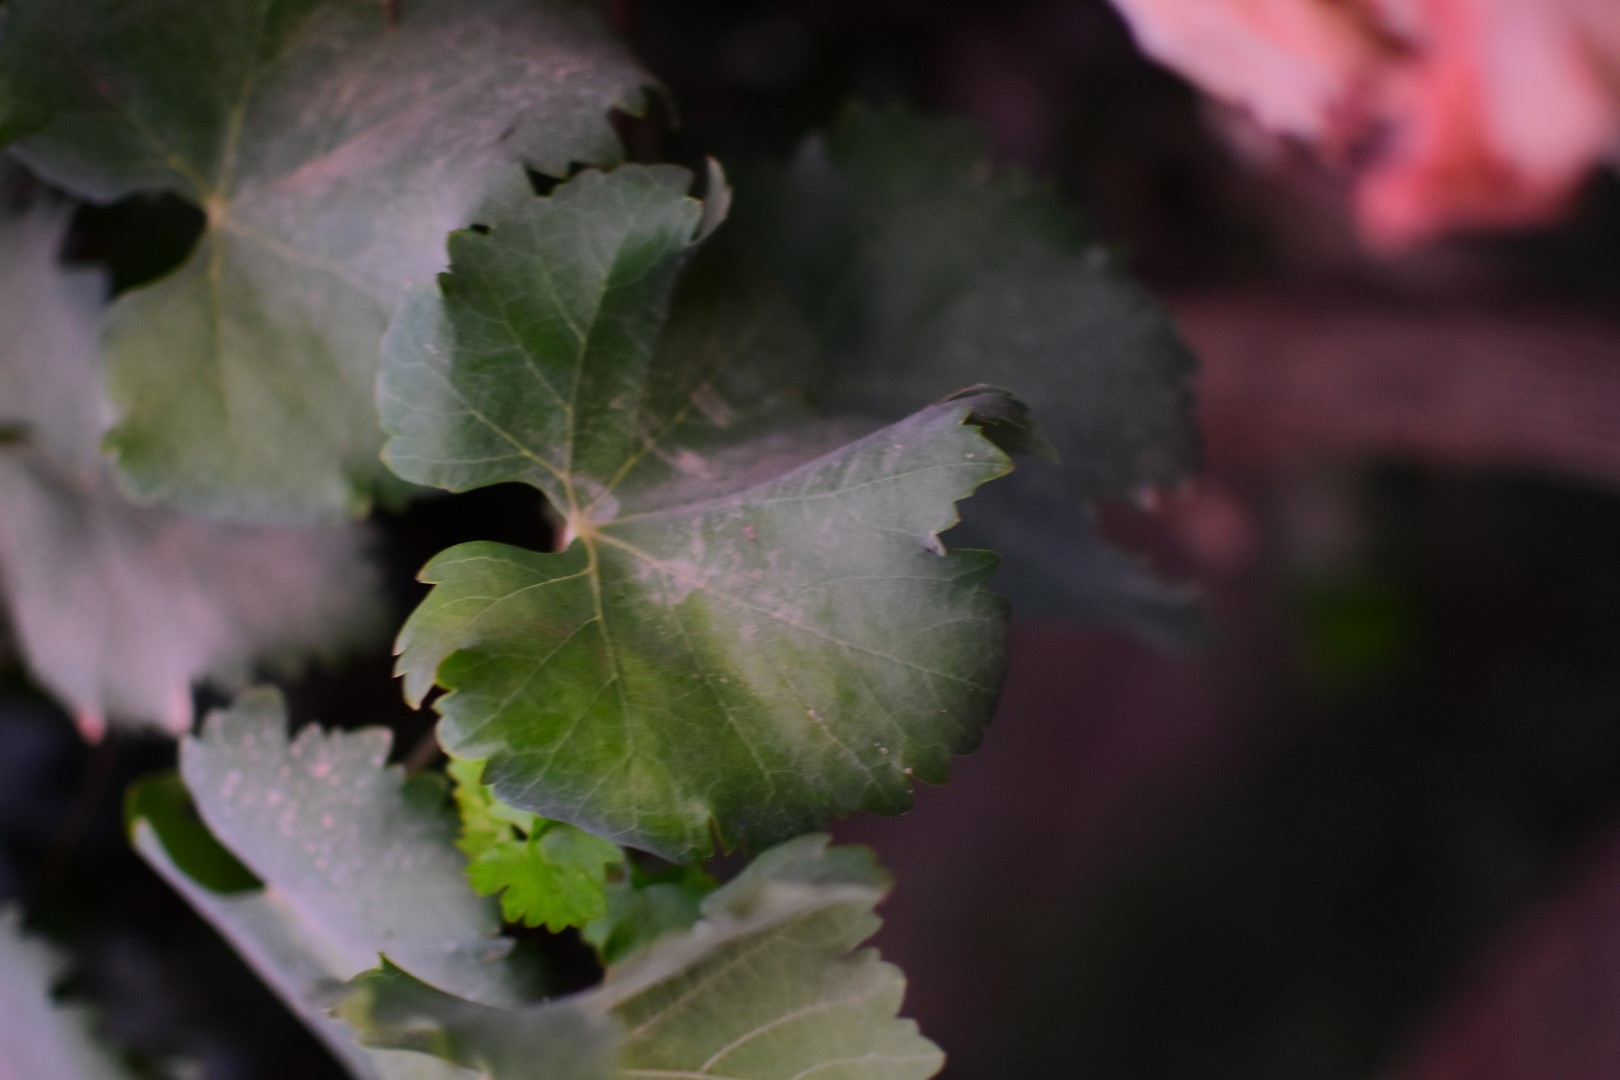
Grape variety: Shdah